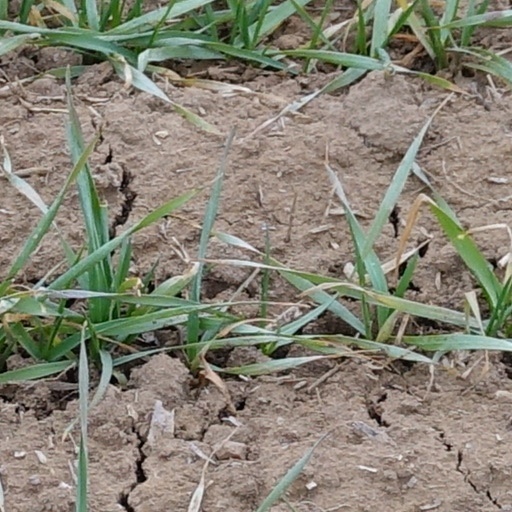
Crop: wheat